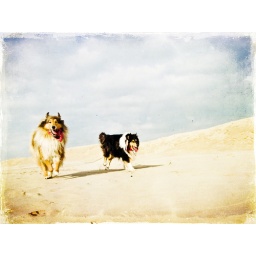
running in freedom. in a plastic desert